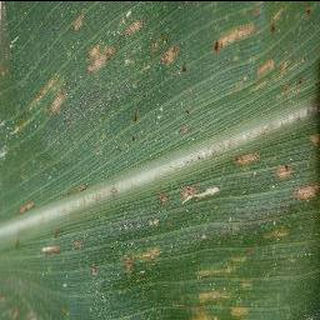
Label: corn_cercospora_leaf_spot